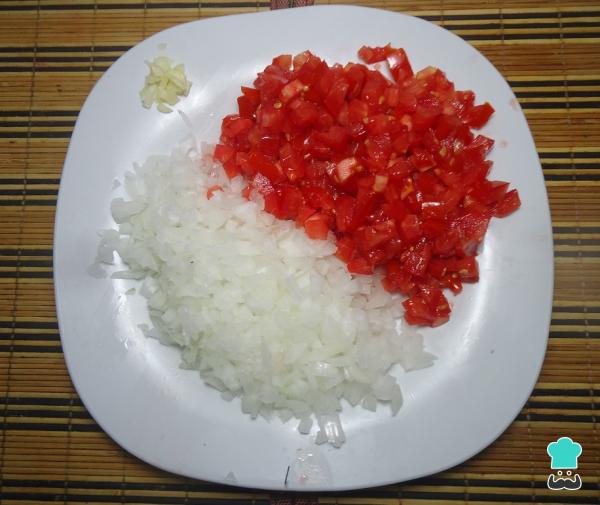
Vamos a comenzar picando la cebolla, los tomates rojos y el ajo.